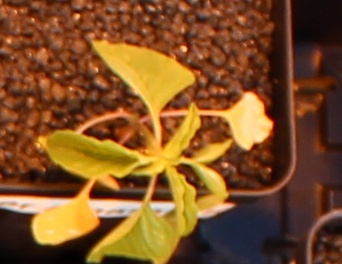
Label: Palmer Amaranth